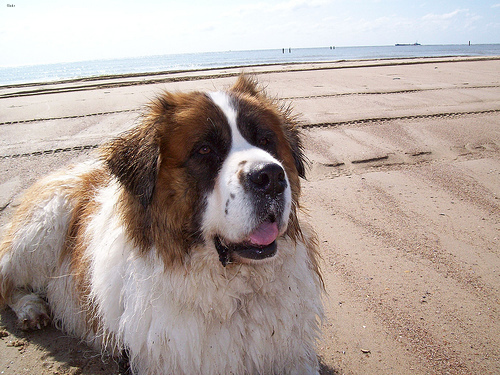
Animal: dog
Breed: saint bernard